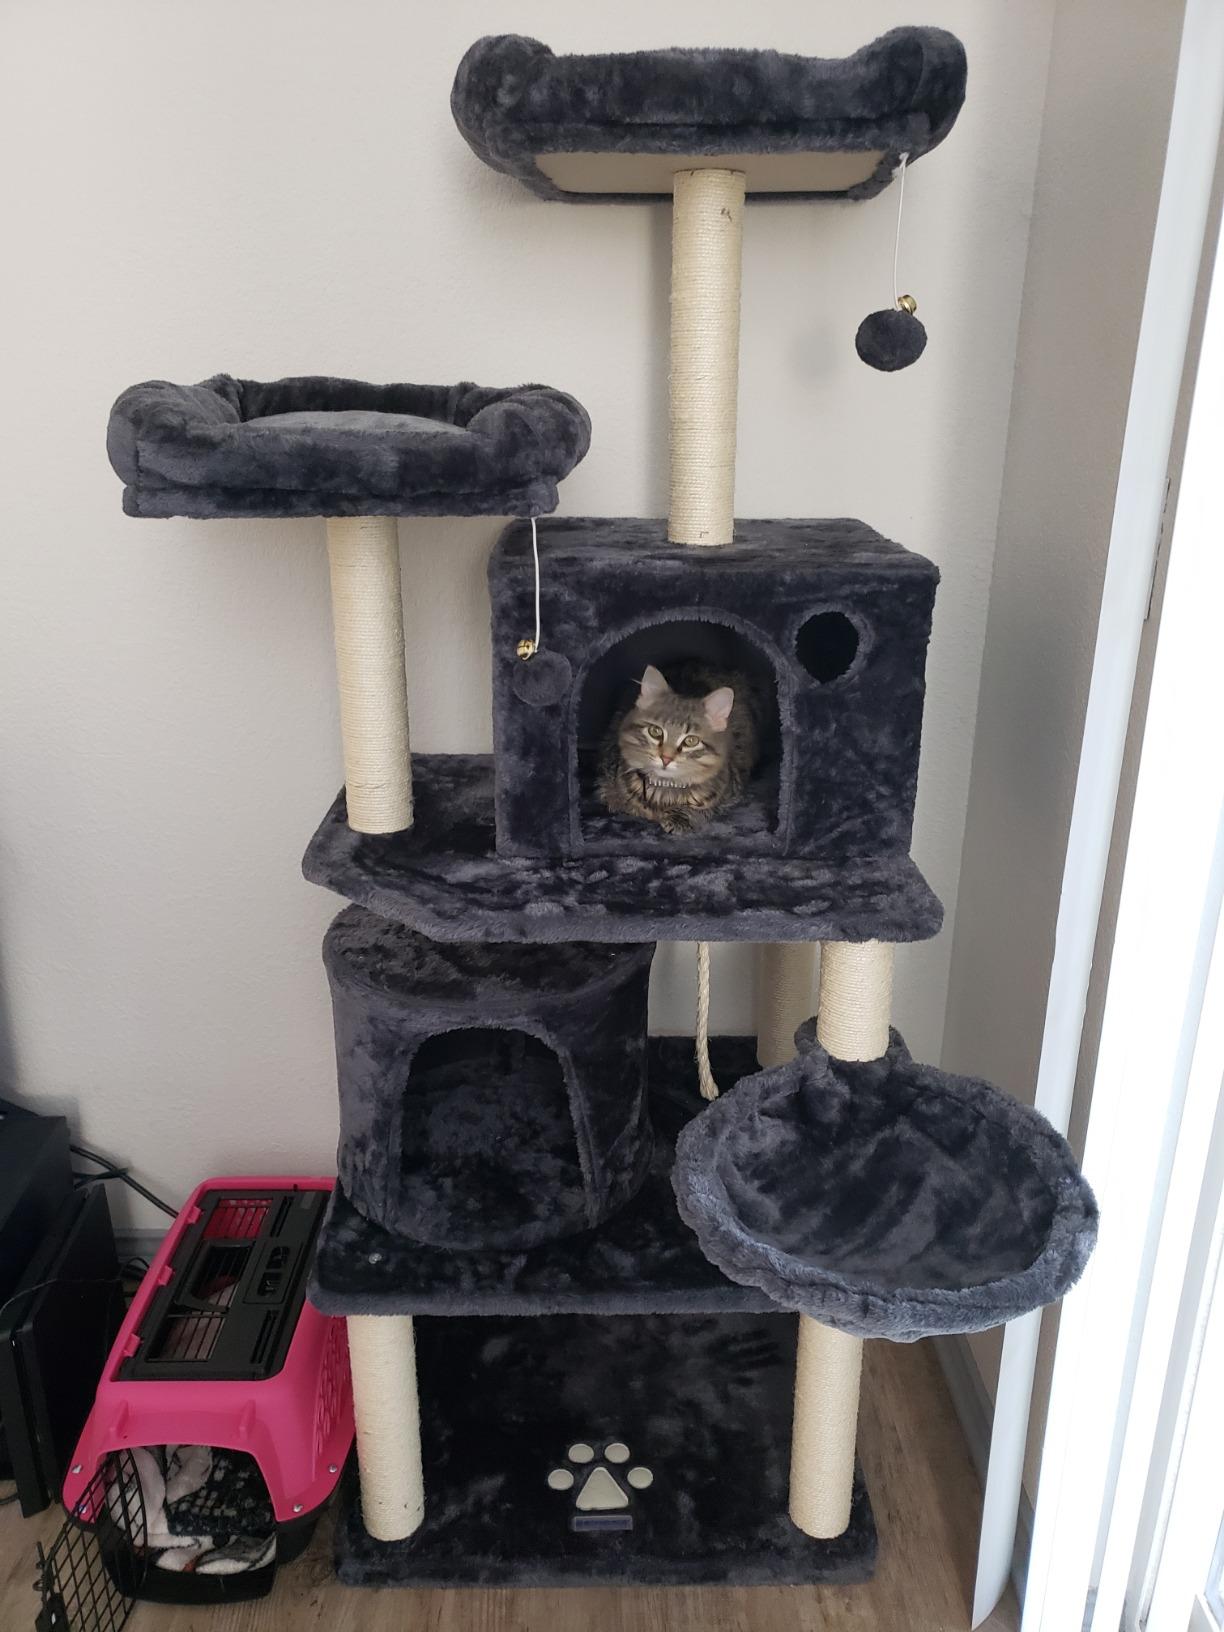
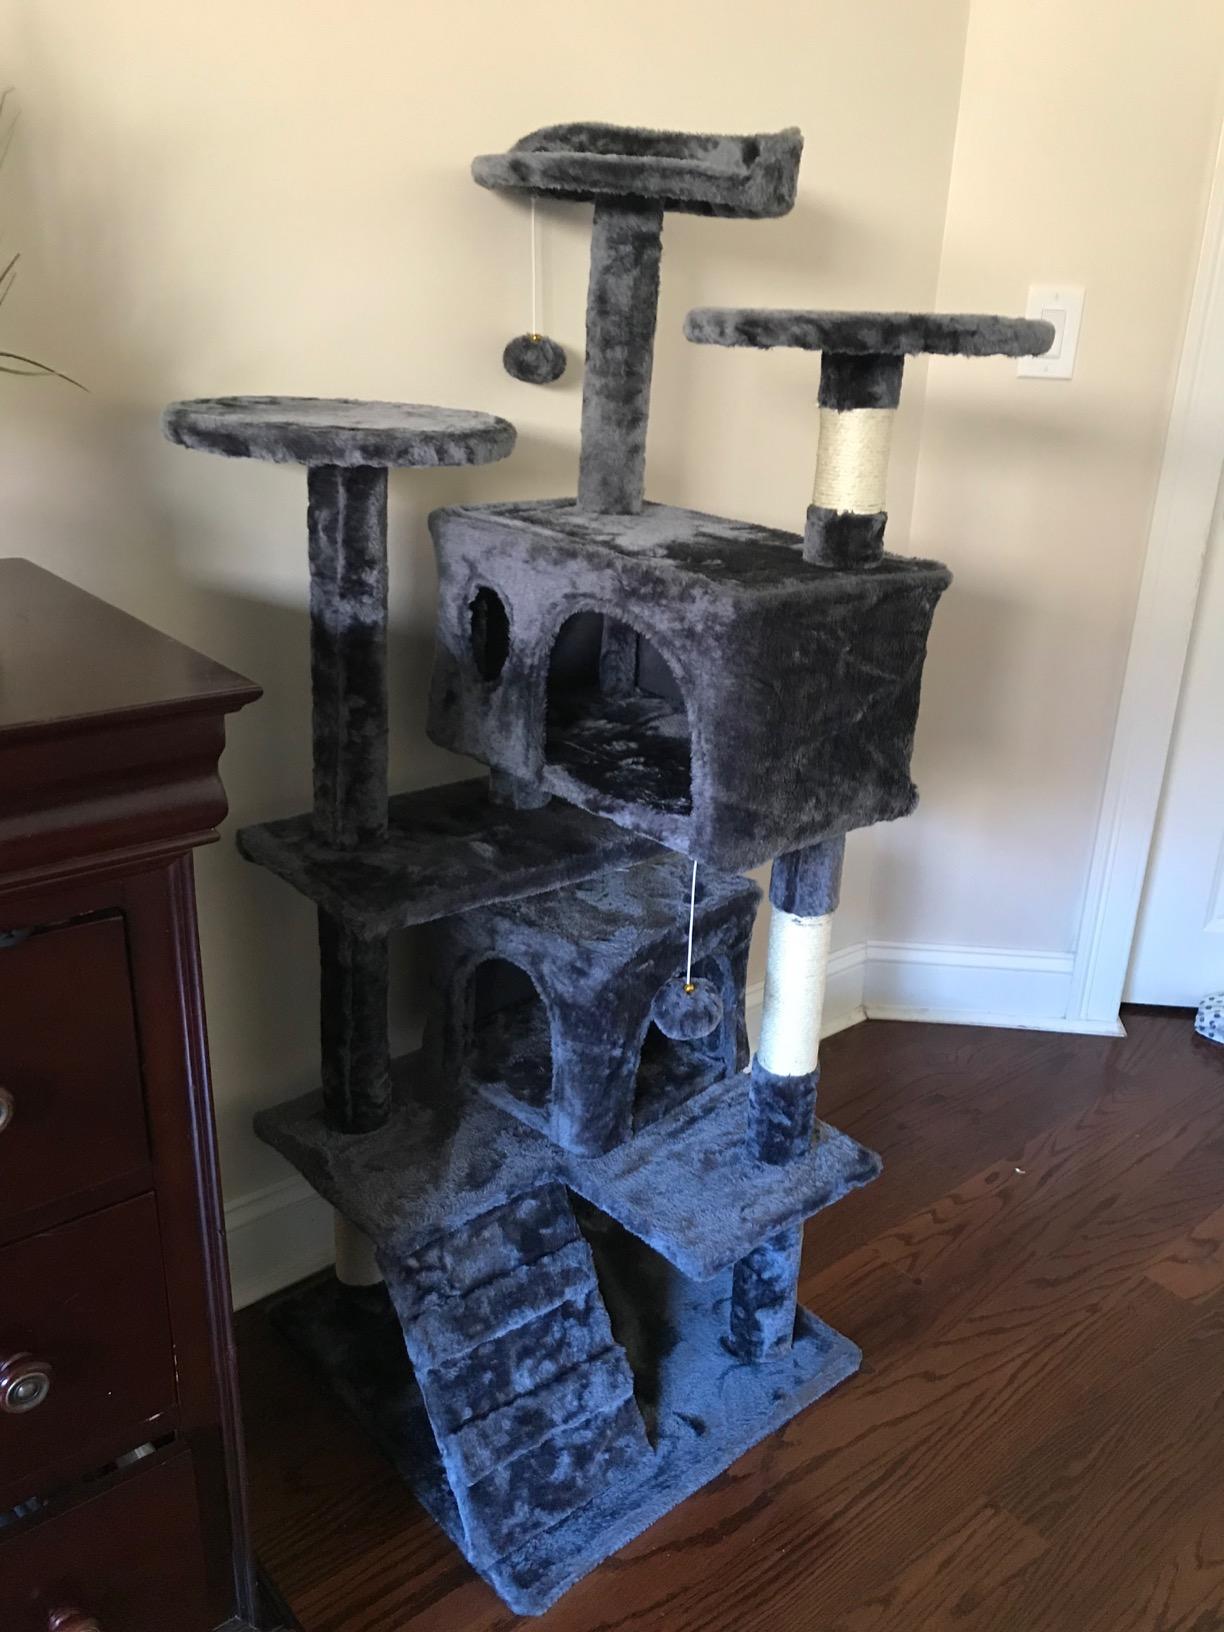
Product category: items_cat tree
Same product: no